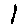
Label: 1